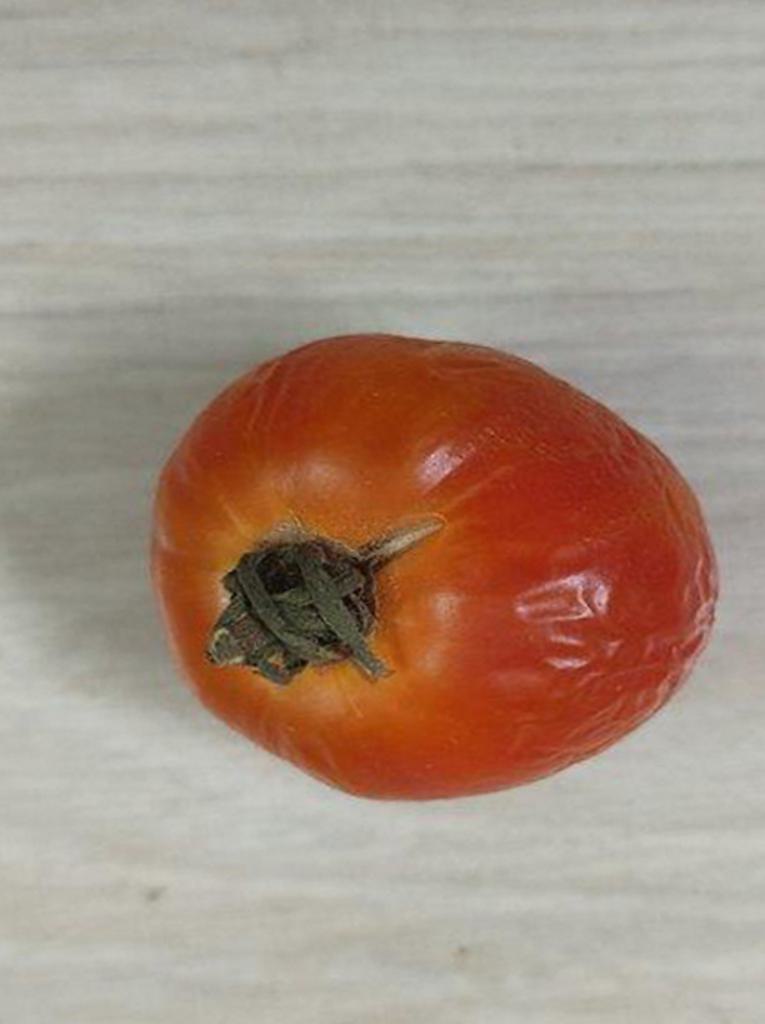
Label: Rotten